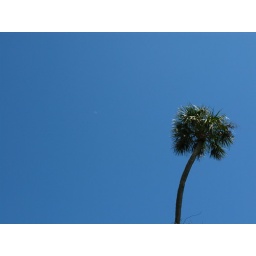
Palm tree against the blue, blue sky.